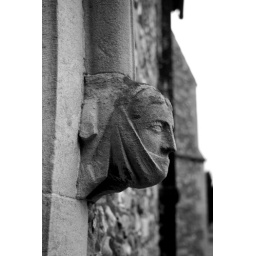
Label end over the priest's door in the south wall of the chancel.